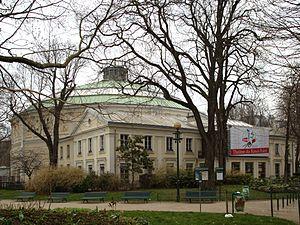
Le théatre du rond-point à Paris, vu depuis le rond-point des Champs-Élysées
Le théâtre du Rond-Point est un théâtre parisien, situé dans le 8ᵉ arrondissement, 2bis avenue Franklin-D.-Roosevelt, à proximité des Champs-Élysées.